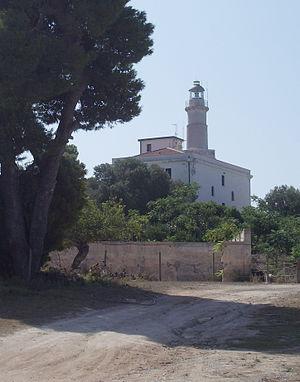
Le phare de Pianosa est un phare actif situé sur l'île de Pianosa faisant partie du territoire de la commune de Campo nell'Elba sur l'île d'Elbe, dans la région de Toscane en Italie. Il est géré par la Marina Militare et le Parc national de l'archipel toscan.